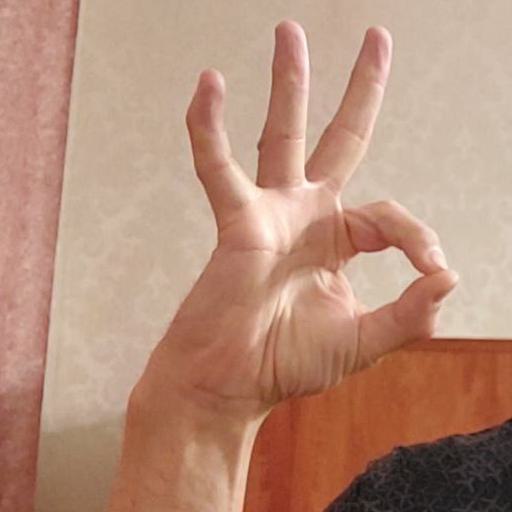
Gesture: ok